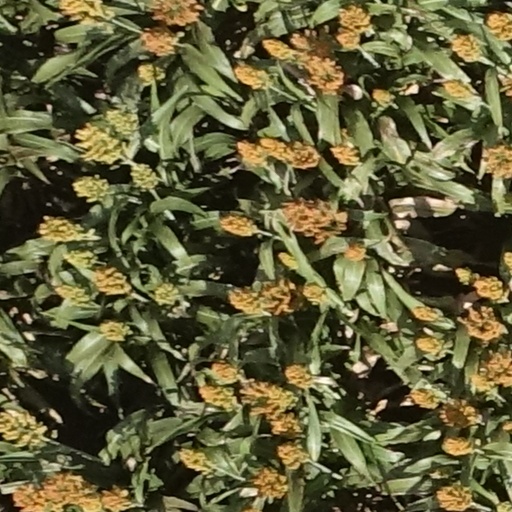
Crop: sorghum